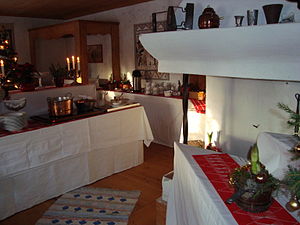
Erik Axel Karlfeldt / Opvækst
Interiör från Tolvmansgården.
Erik Axel Karlfeldt var en svensk digter og sangskriver, der især er kendt for sine smukke og stemningsfulde digte om hjemstavnen Dalarna.